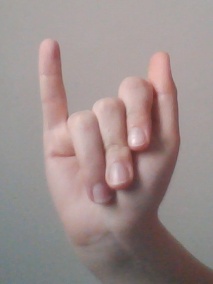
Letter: meem